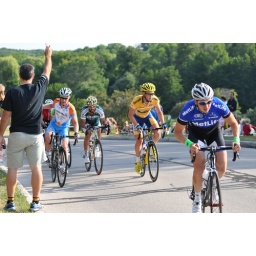
Hans getting a water bottle in the feed zone coming up the hill.